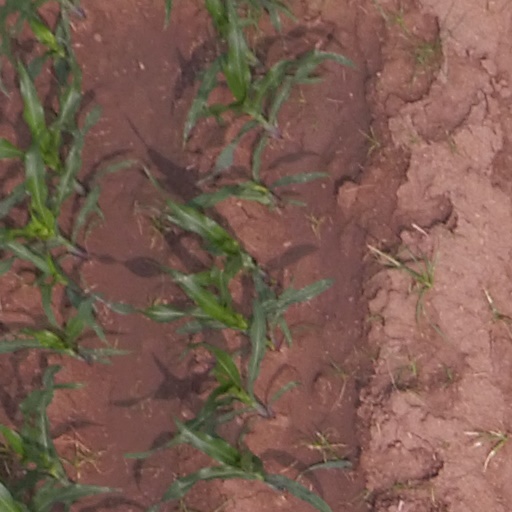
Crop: maize; corn